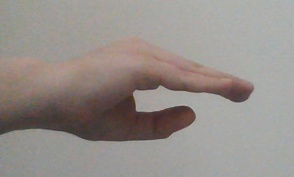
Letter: jeem